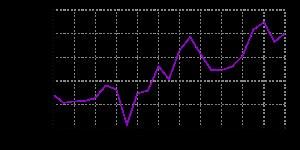
L’Afghanistan, en forme longue la république islamique d'Afghanistan, est un pays d'Asie centrale sans accès à la mer entouré par l'Ouzbékistan au nord, la Chine et le Tadjikistan au nord-est, le Pakistan à l'est-sud-est, l’Iran à l'ouest et le Turkménistan au nord-ouest.
La narco-économie en Afghanistan désigne l'ensemble des activités liées à la culture, à la transformation et au trafic de drogue dans ce pays. Au cœur du « Croissant d'or », l'Afghanistan est un des principaux producteurs de produits stupéfiants au monde et une plaque tournante du narcotrafic en Asie.